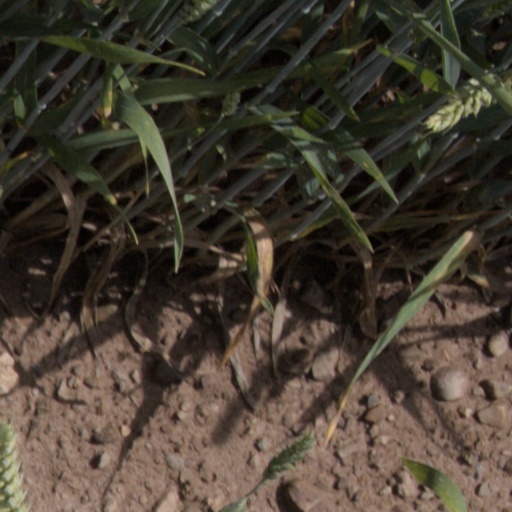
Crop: wheat